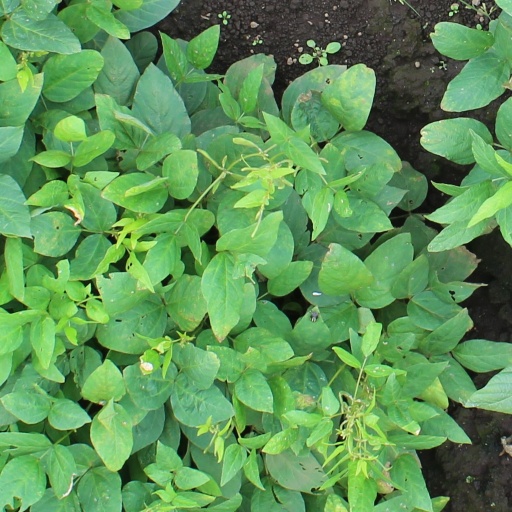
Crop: soybean